Parc des Princes

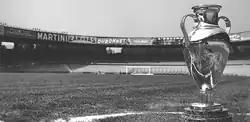
Presentation of the European Cup trophy at the Parc des Princes on June 13, 1956.

Conceived by French architect Roger Taillibert and Iranian artist Siavash Teimouri, the third and current Parc des Princes is one of the continent's most emblematic and historic venues. It is a landmark and legally protected icon of French architecture. It was also the first stadium with lighting systems integrated onto its elliptical roof, and to this day is praised for its unique acoustics and its distinctive concrete ribs or razors. The Parc was inaugurated on May 25, 1972, for the football match between France and the Soviet Union. It also hosted the 1972 Coupe de France Final between Olympique de Marseille and Bastia on 4 June 1972, and the 1972 Rugby League World Cup.